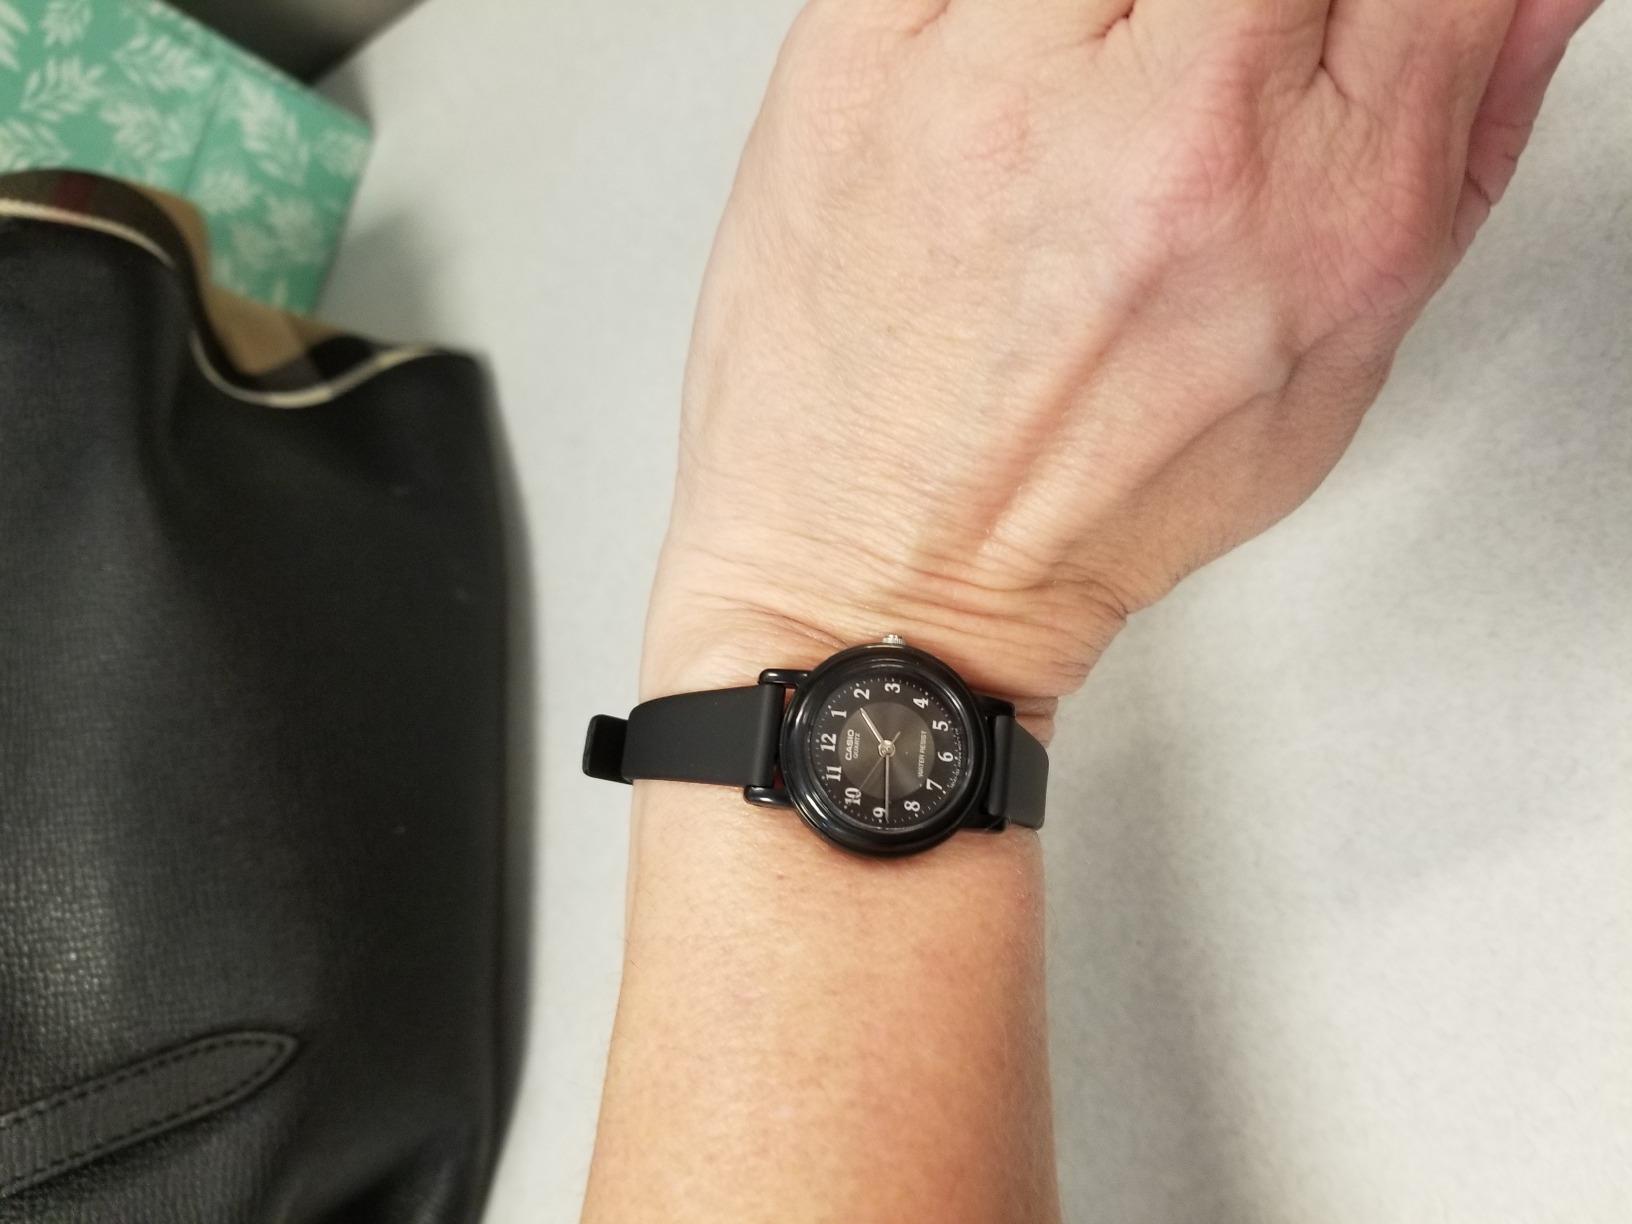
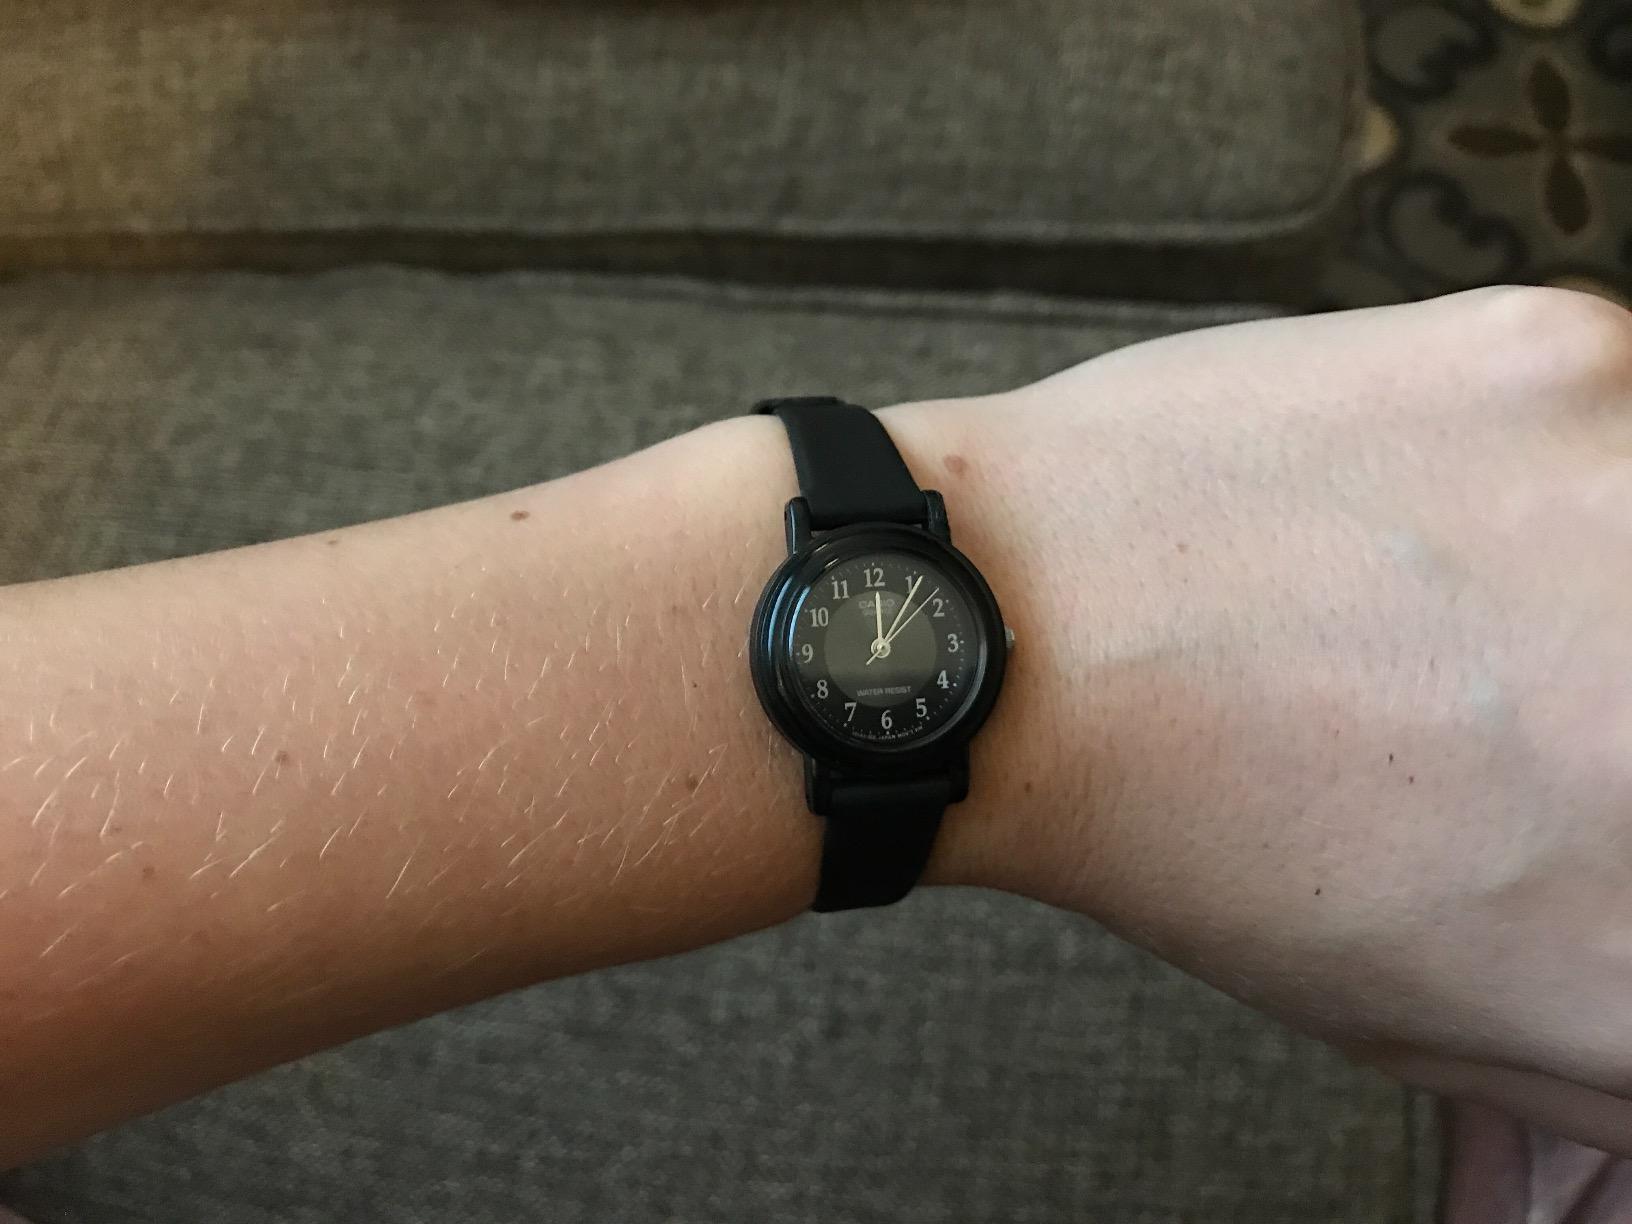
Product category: accessories_watch
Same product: yes